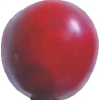
Label: cherry_wax_red